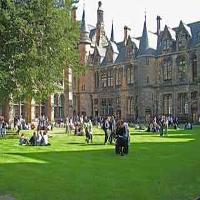
Weather: sun or clear